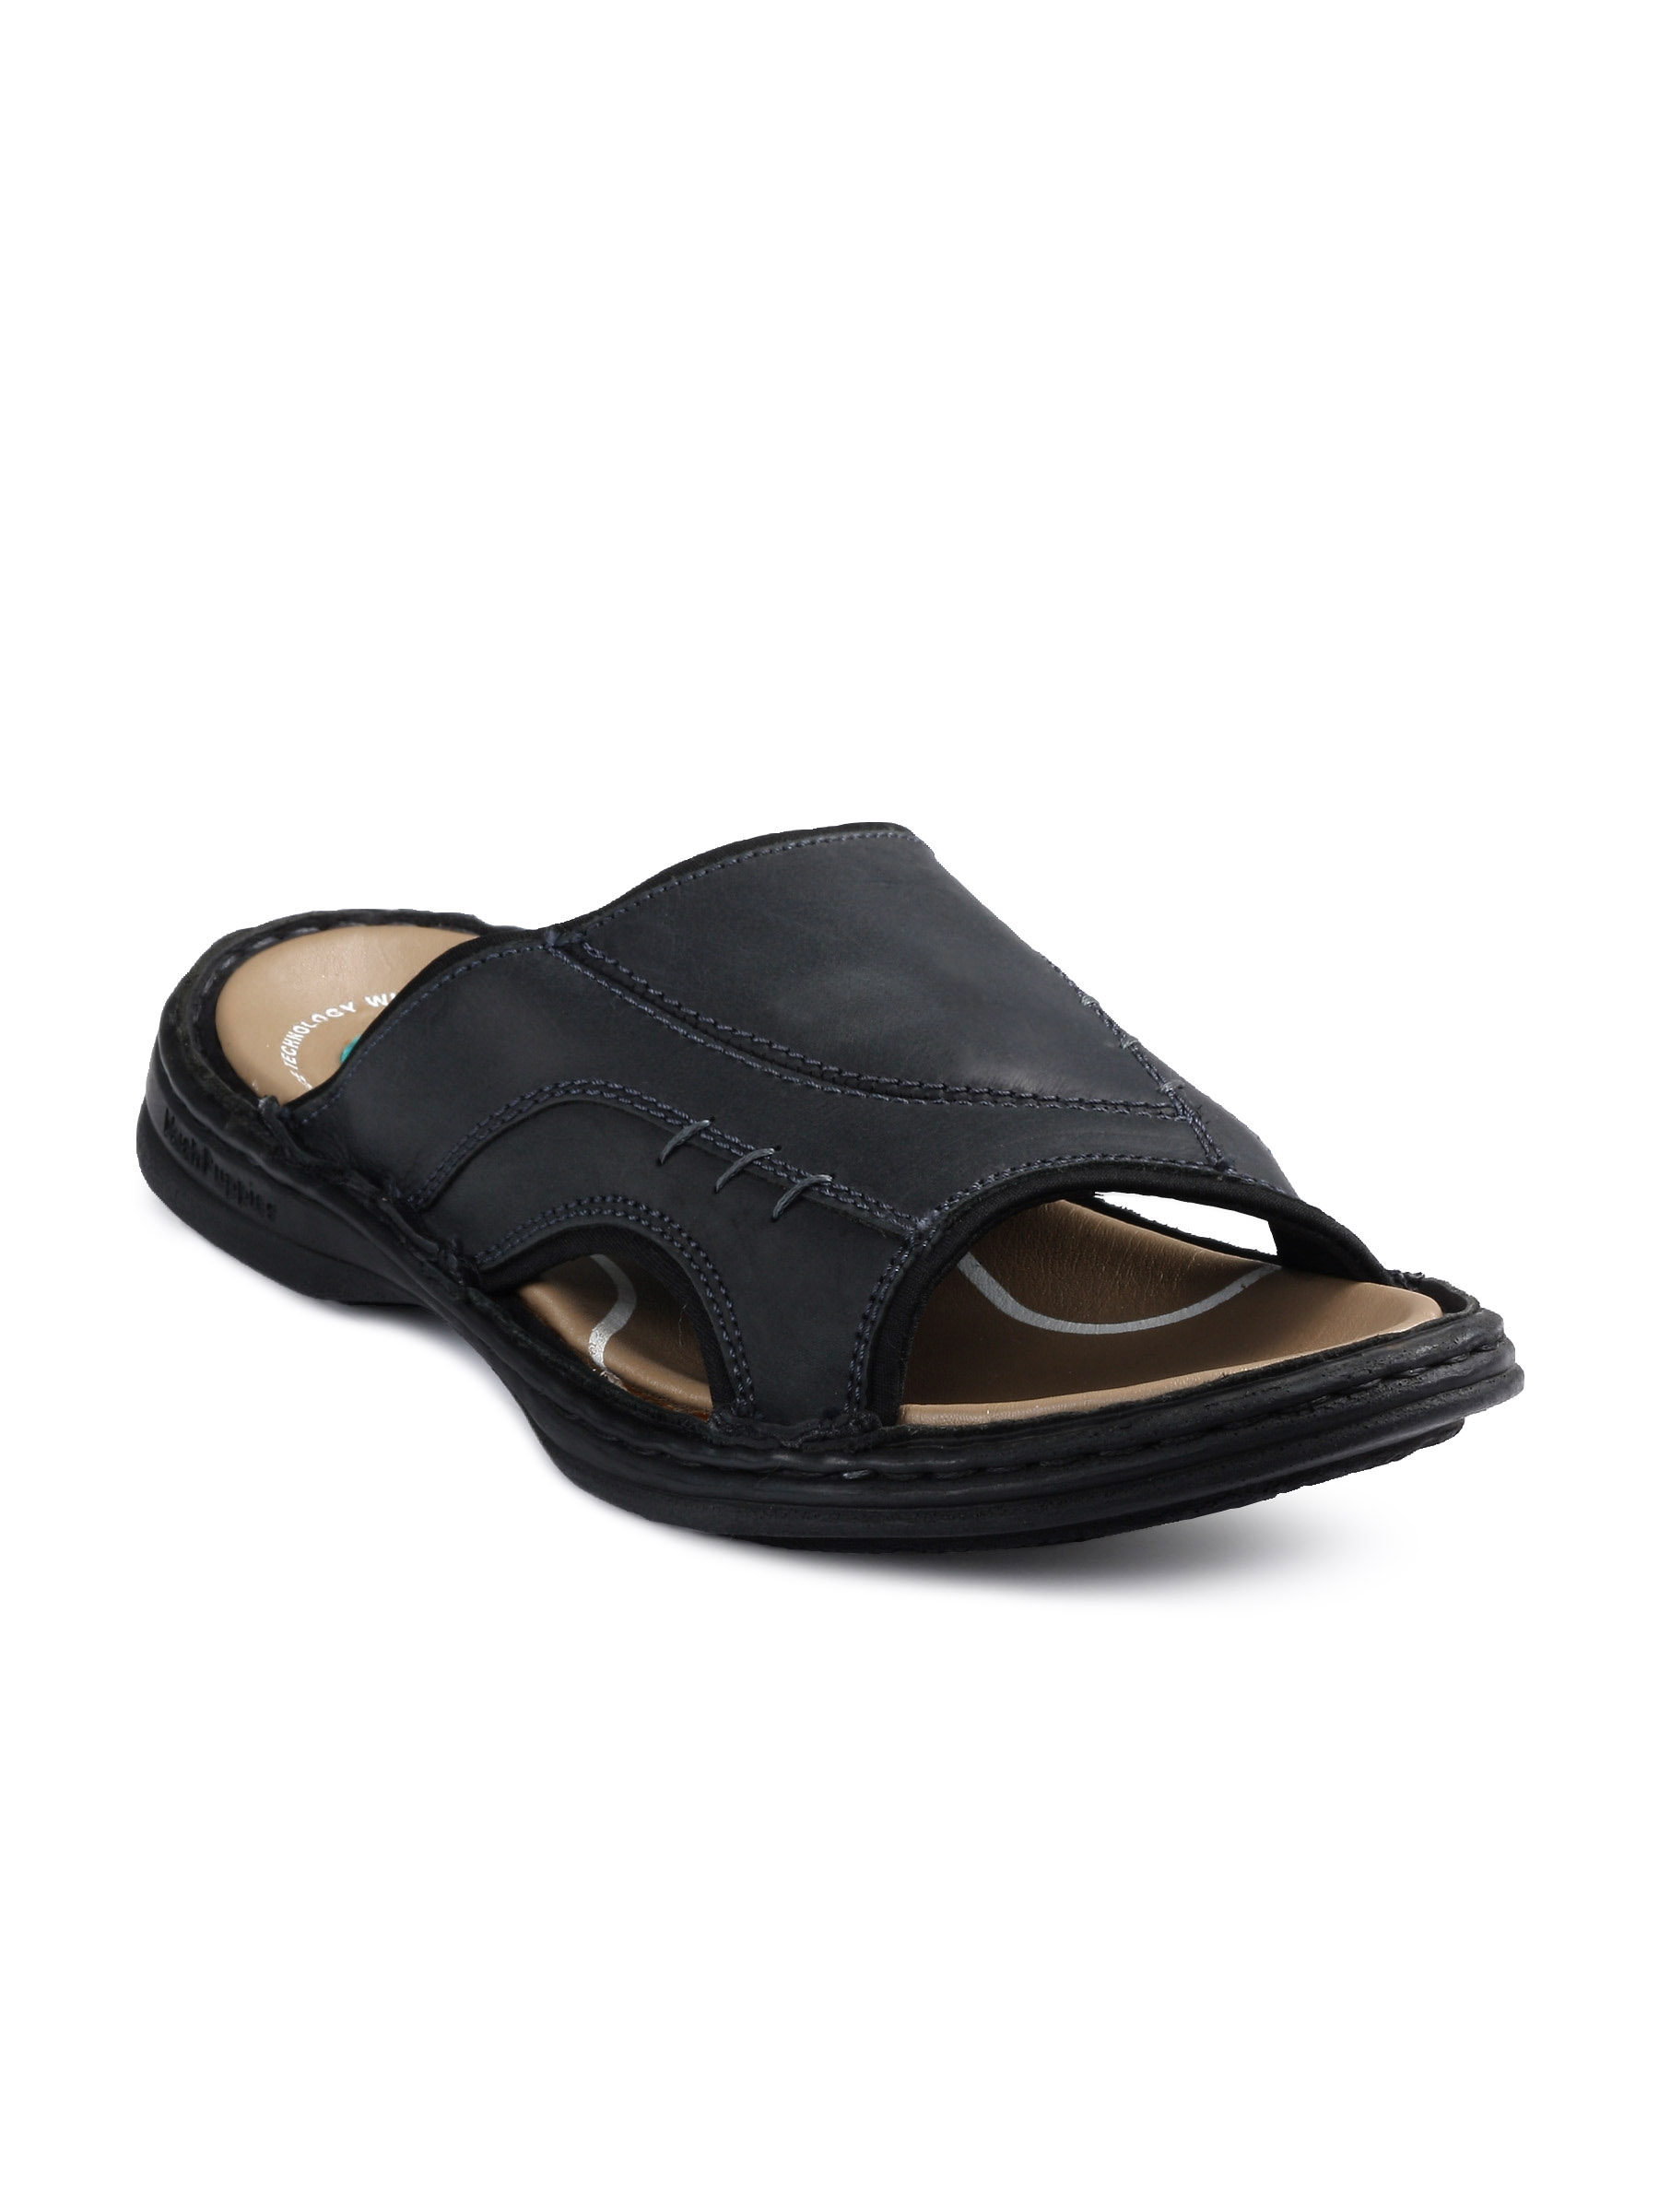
Hush Puppies Men Gel comfort Black Sandals
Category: Footwear / Sandal / Sandals
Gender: Men
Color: Black
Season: Winter 2015
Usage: Casual